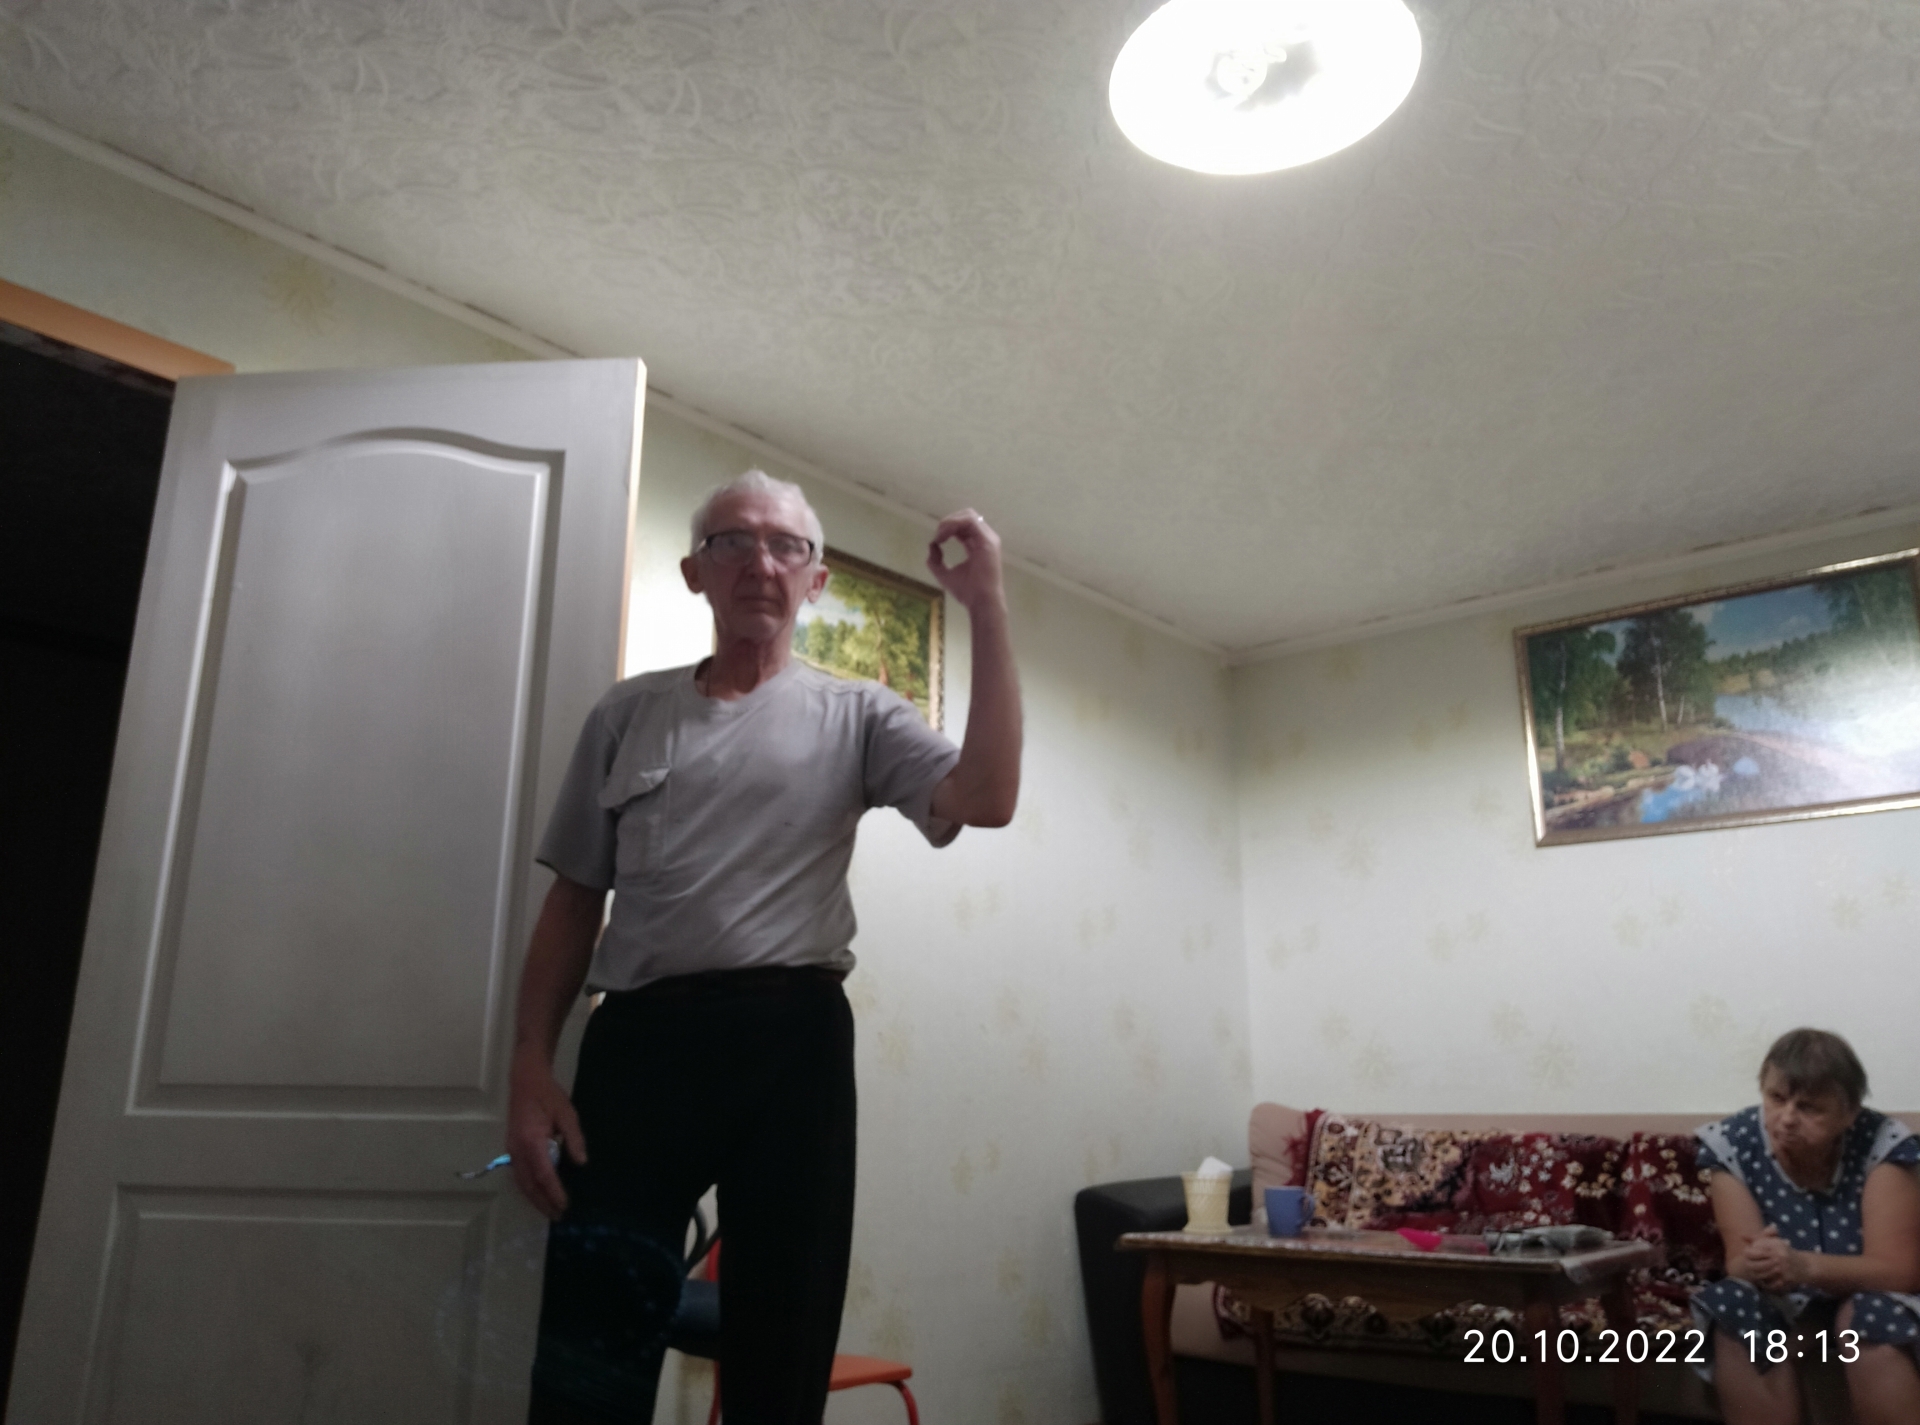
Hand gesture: grip